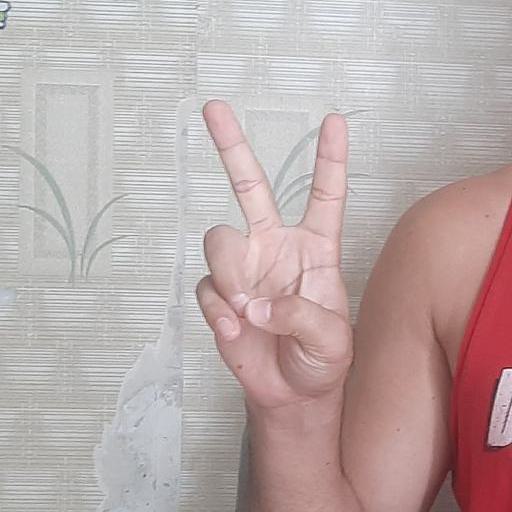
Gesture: peace